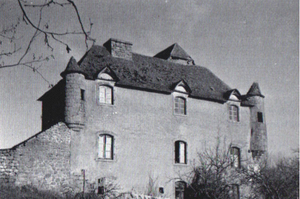
Photo du château de Fraissinet ou Freyssinet, commune du Nayrac dans le département de l'Aveyron (12)
Le Nayrac est une commune française située dans le département de l'Aveyron en région Occitanie.
Le château de Freissinet ou Frayssinet est un château situé près du village du Nayrac dans l'Aveyron.